Macchi C.202 Folgore

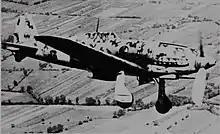
A Macchi C.202 in flight

Initially, all the armament was fitted within the nose of the Macchi. Ammunition carried was up to 800 rounds (standard: 700 rounds). An additional pair of Breda 7.7 mm (.303 in) machine guns was fitted in the wings in the VII series onward, but these, along with 1,000 rounds of ammunition, added 100 kg (220 lb) to the aircraft's weight and were typically removed by pilots to save weight, since they were relatively ineffective against most enemy aircraft in 1942. A synchronizing unit allowed the nose guns to fire through the propeller disk, but with a 25% loss in rate of fire. A "San Giorgio" reflector gun sight was fitted.